Maqdi

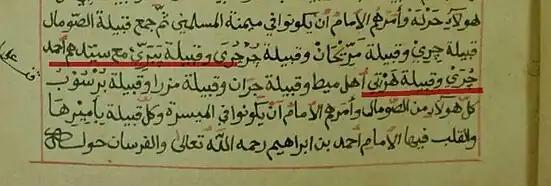
16th century manuscript showing Ahmed Girri Bin Hussein leading Yabarray division of Habar Maqdi The text underlined in red translates to " The tribe of Yabirray with their leader Ahmed Girri "

The Habr Maqdi tribe when engaging in battle was normally split into two sub clans one being the Yabarray division under Ahmed Girri Bin Hussein and the Berteri division. Garad Dhaweyd was the leader of the Berteri division of Habar Maqdi, but sometimes would lead the entirety of Habr Maqdi on the left, a 16th-century manuscript written by Sihab al din faqih, who is a Yemeni writer and historian documenting Ahmed Girri bin Hussein leading the Yabarray sub-clan of Habar Maqdi, Garad Dhaweyd leading Bartire division